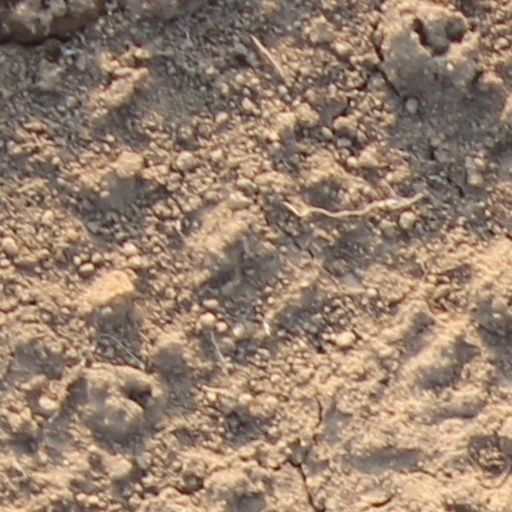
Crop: wheat